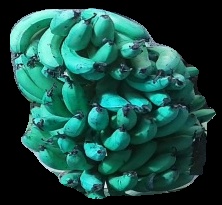
Variety: pachbale
Grade: grade3